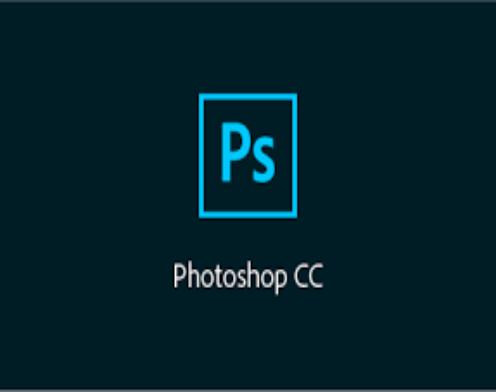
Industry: Others